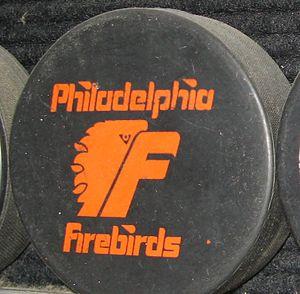
Rondelle des Firebirds de Philadelphie
Les Jaros de la Beauce sont un club professionnel de hockey sur glace qui a évolué de 1975 à 1976 dans la North American Hockey League. L'équipe jouait au Palais des Sports de Saint-Georges-de-Beauce, dans la province de Québec au Canada.